List of Remarkable Gardens of France

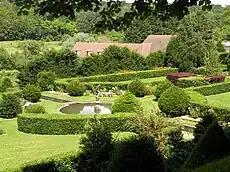
Gardens of the Château d'Ambleville

(see photos)